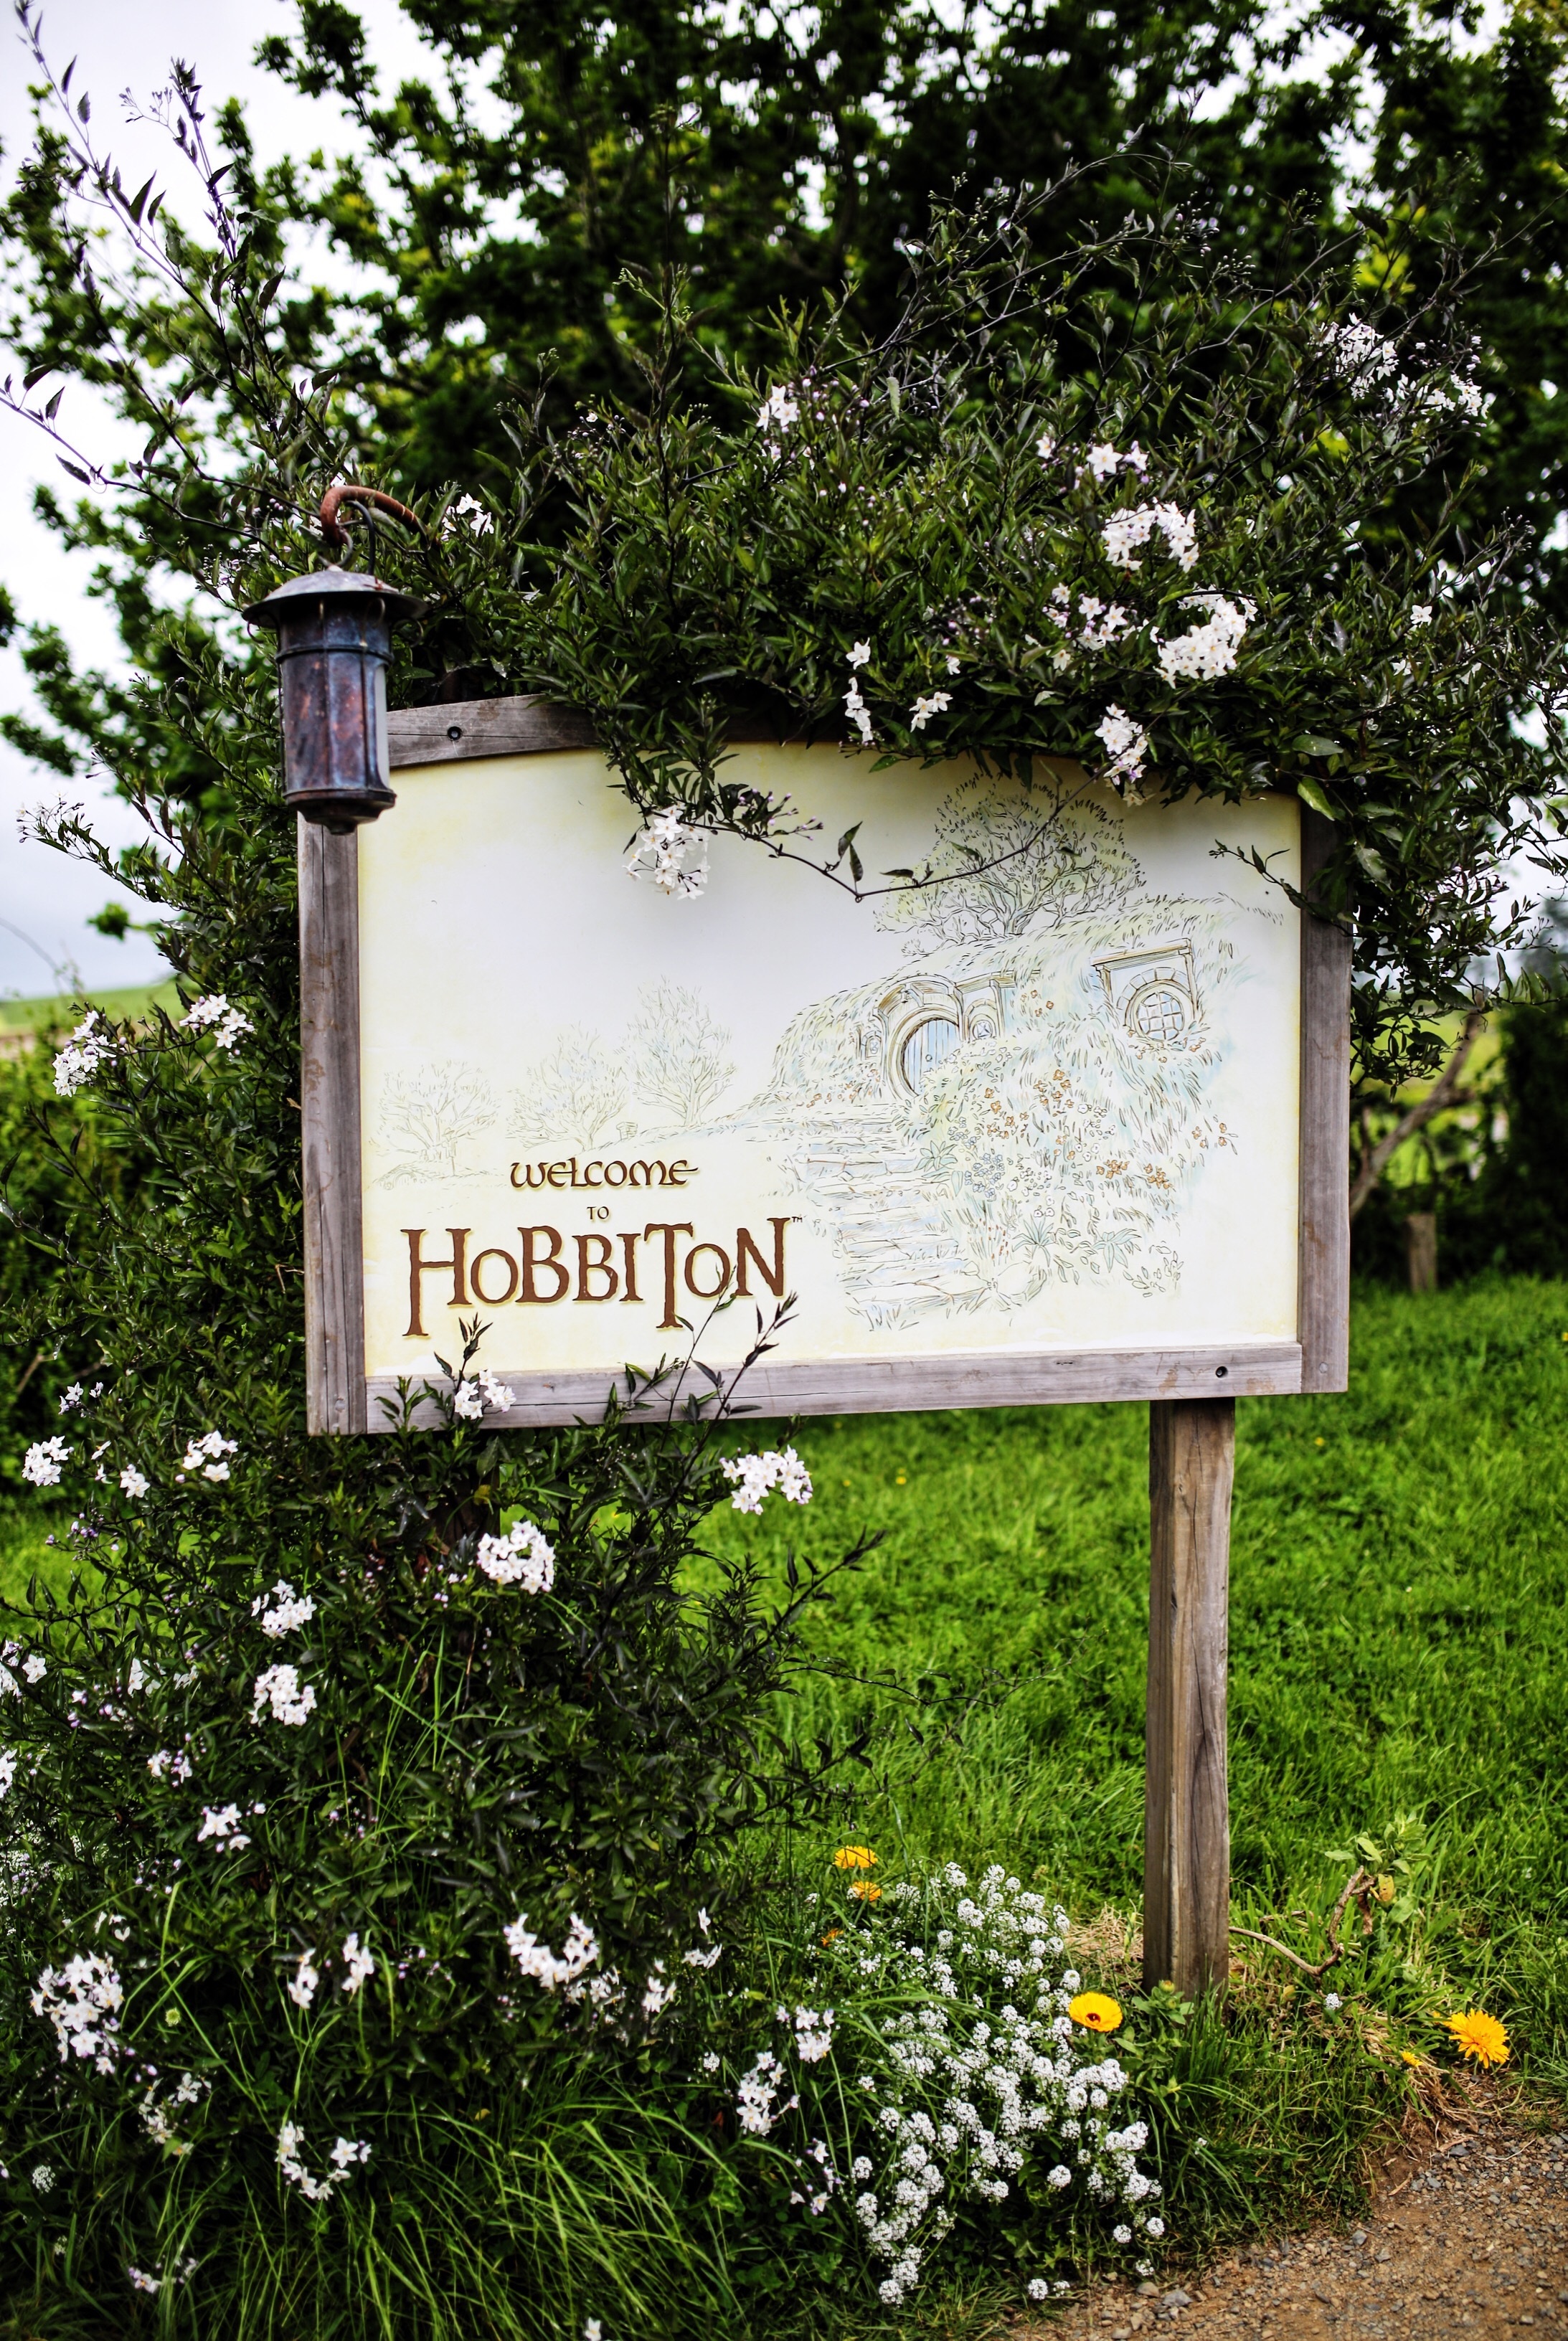
sign, signage, memorial, new zealand, matamata, ring shot, the hobby, the shire